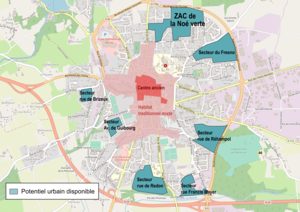
Carte de l'organisation urbaine de la commune de Ploërmel (France).
Ploërmel [ploɛʁmɛl] est une commune française située dans le département du Morbihan, en région Bretagne.